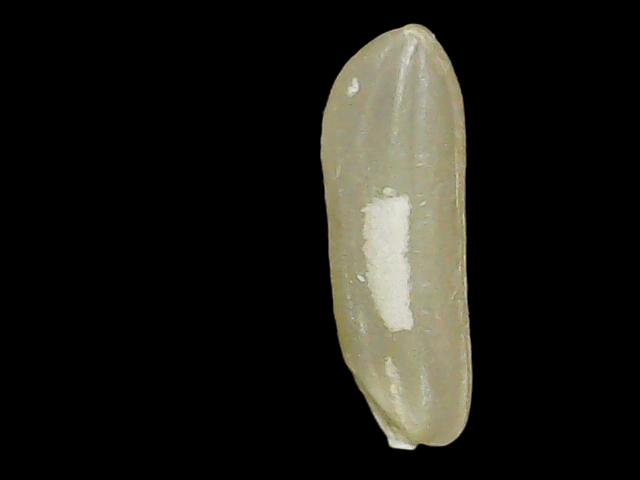
Rice variety: Binadhan14